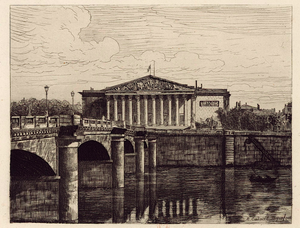
Alfred Cadart est un auteur, éditeur, et imprimeur français, à l'origine du renouveau de l'eau-forte en France au XIXᵉ siècle.